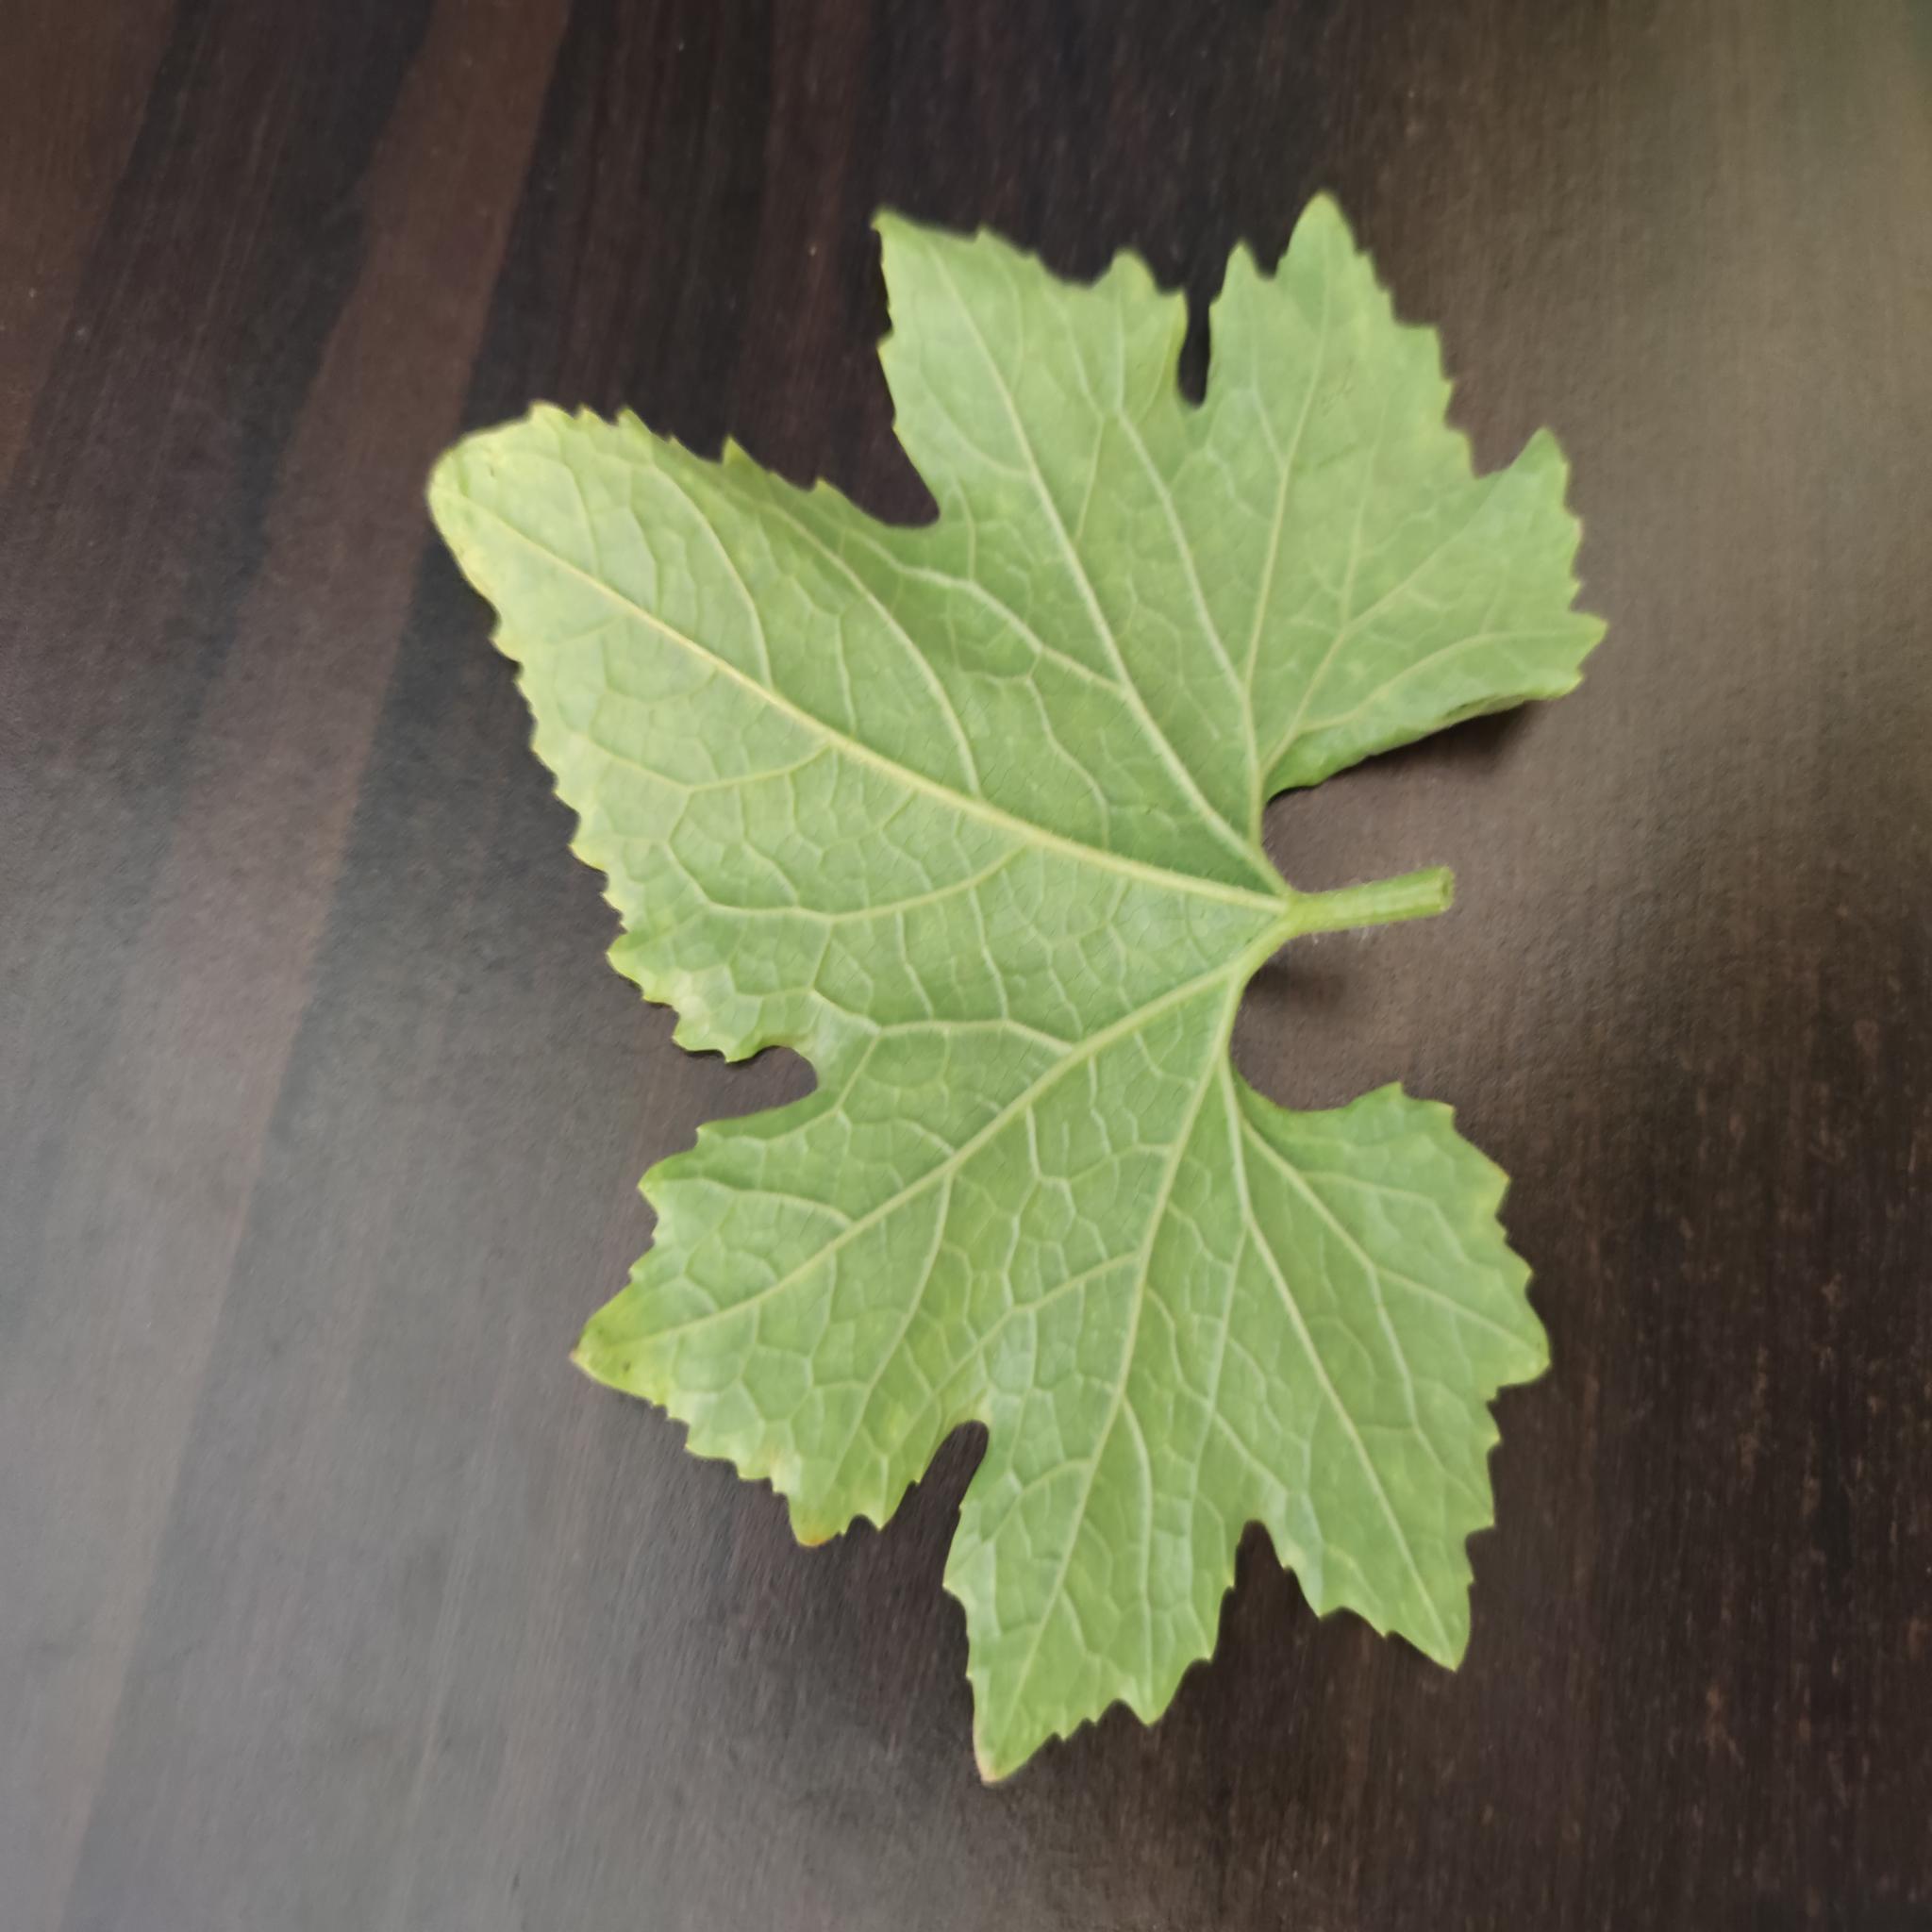
Label: Healthy